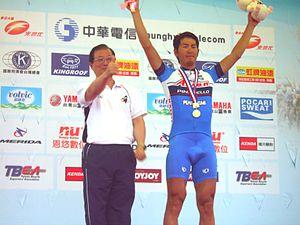
L'équipe cycliste Aisan Racing est une équipe cycliste japonaise participant aux circuits continentaux de cyclisme et en particulier l'UCI Asia Tour.
Satoshi Hirose, né le 17 mars 1976, est un coureur cycliste japonais, professionnel entre 1999 et 2008.